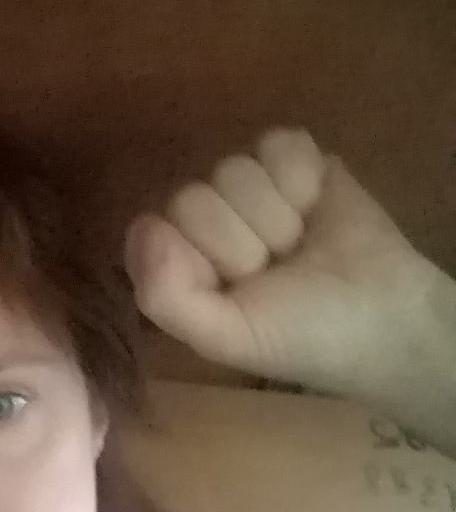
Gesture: fist